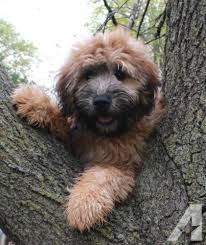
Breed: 235-n000090-soft_coated_wheaten_terrier